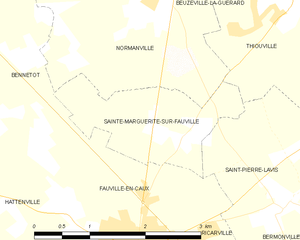
Carte des communes françaises Sainte-Marguerite-sur-Fauville